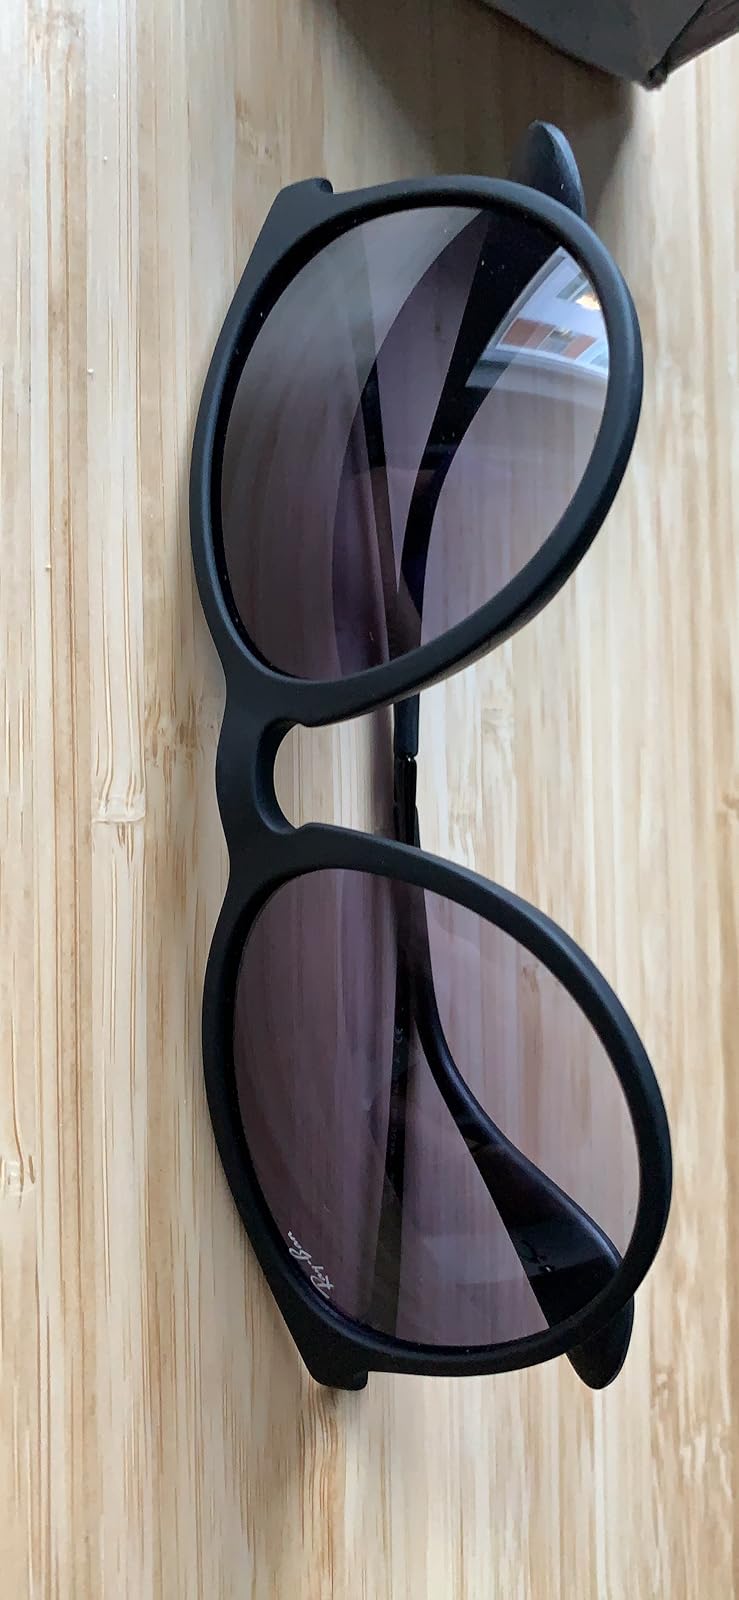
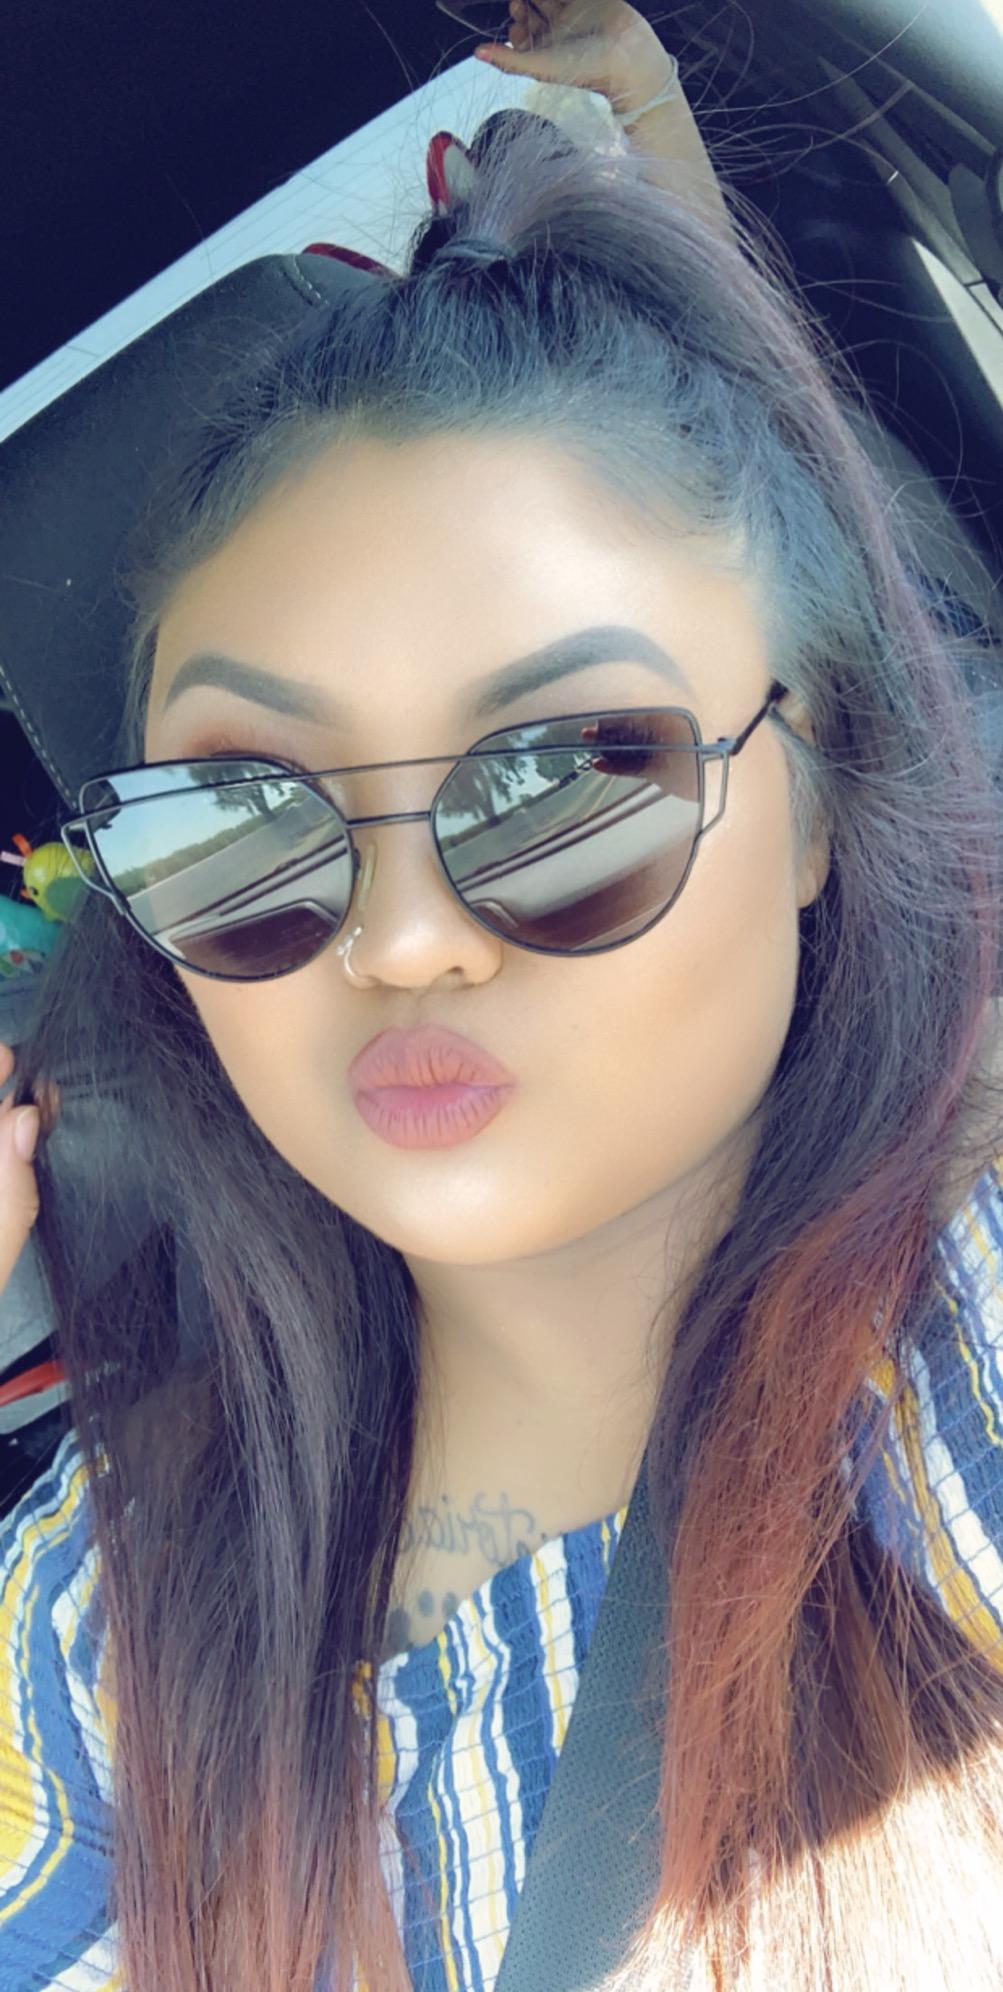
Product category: accessories_sunglasses
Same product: no